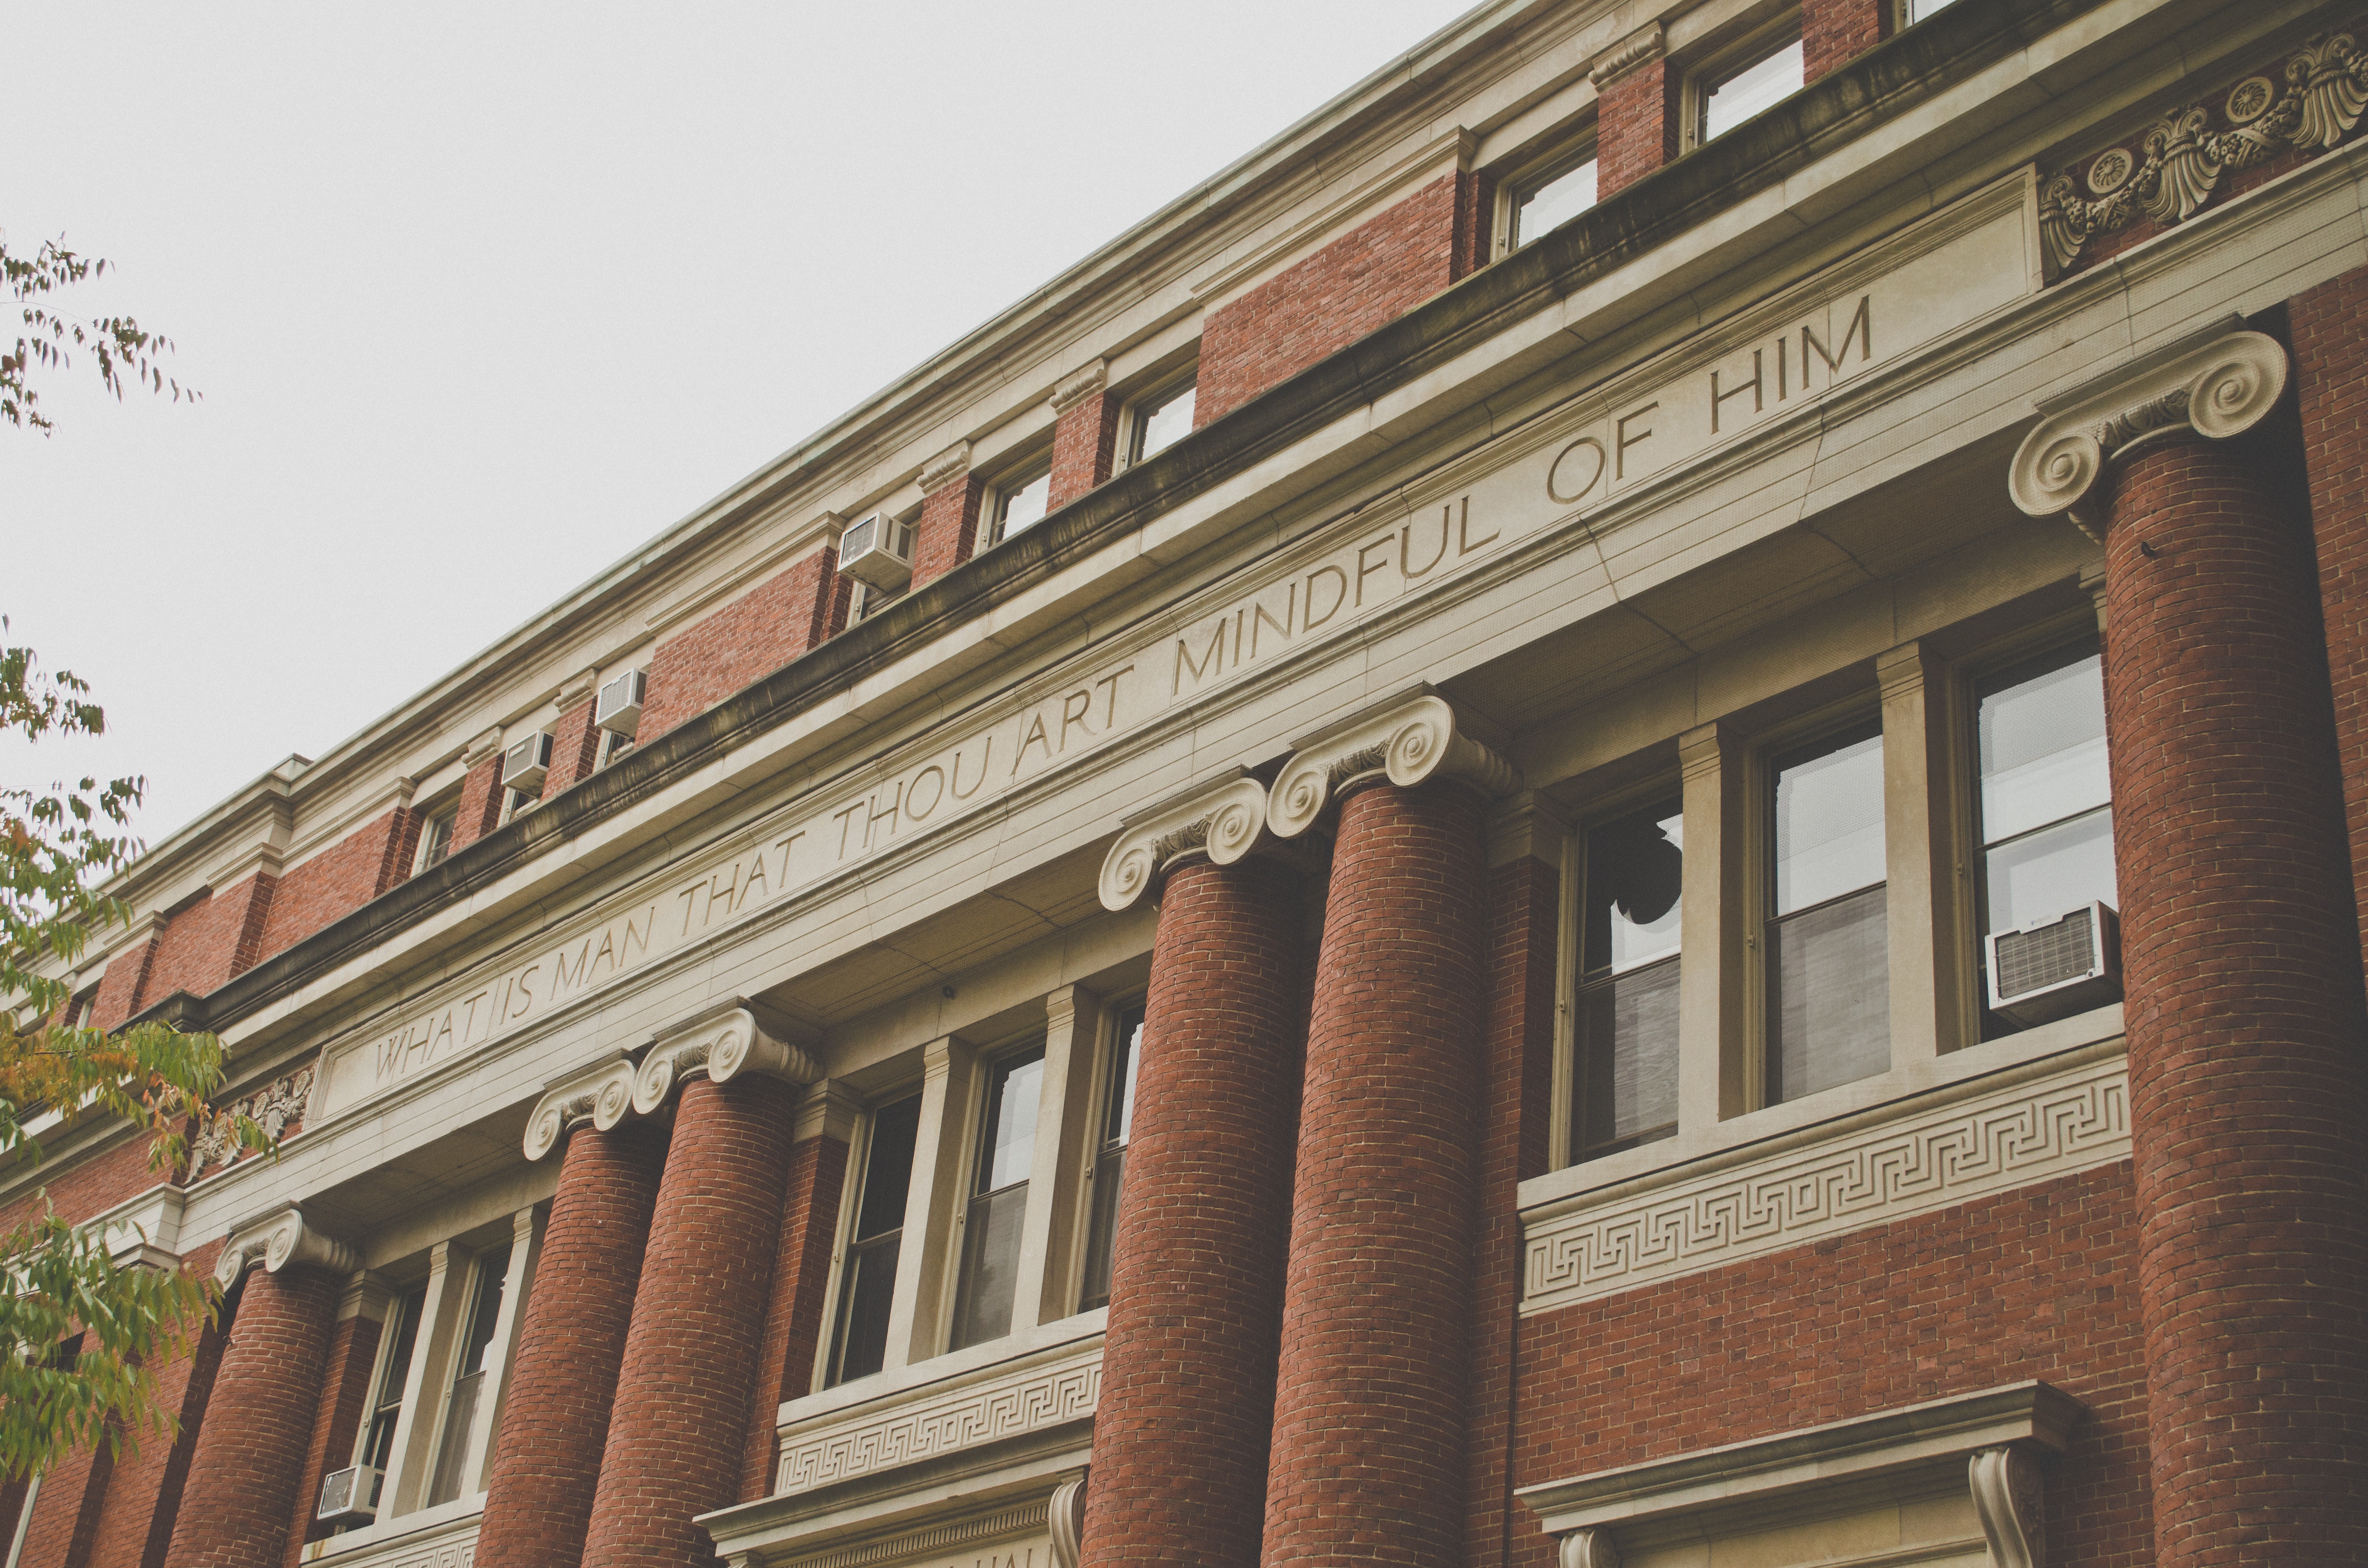
architecture, building, downtown, landmark, facade, tourist attraction, window covering